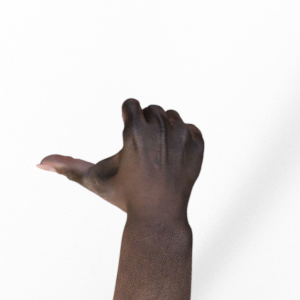
Label: rock